Moseby Rectory

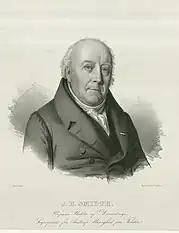
Jens Hansen Smidth.jpg

Christian Henrik Biering was succeeded by Jens Hansen Smidth. Smidt was interested in a wide range of subjects, including literature, botany and folklore. Det Classenske Fideicommis charged him with creating a plan for the school system on Falster. His home was a meetingplace for the cultural elite on the island as well as visitors from other parts of the country. His guests included Thomasine Gyllembourg and J. L. and Johanne Luise Heiberg.